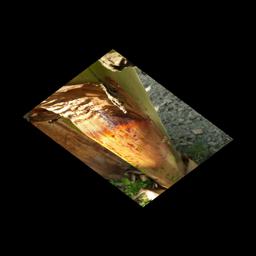
Label: PSEUDOSTEM WEEVIL